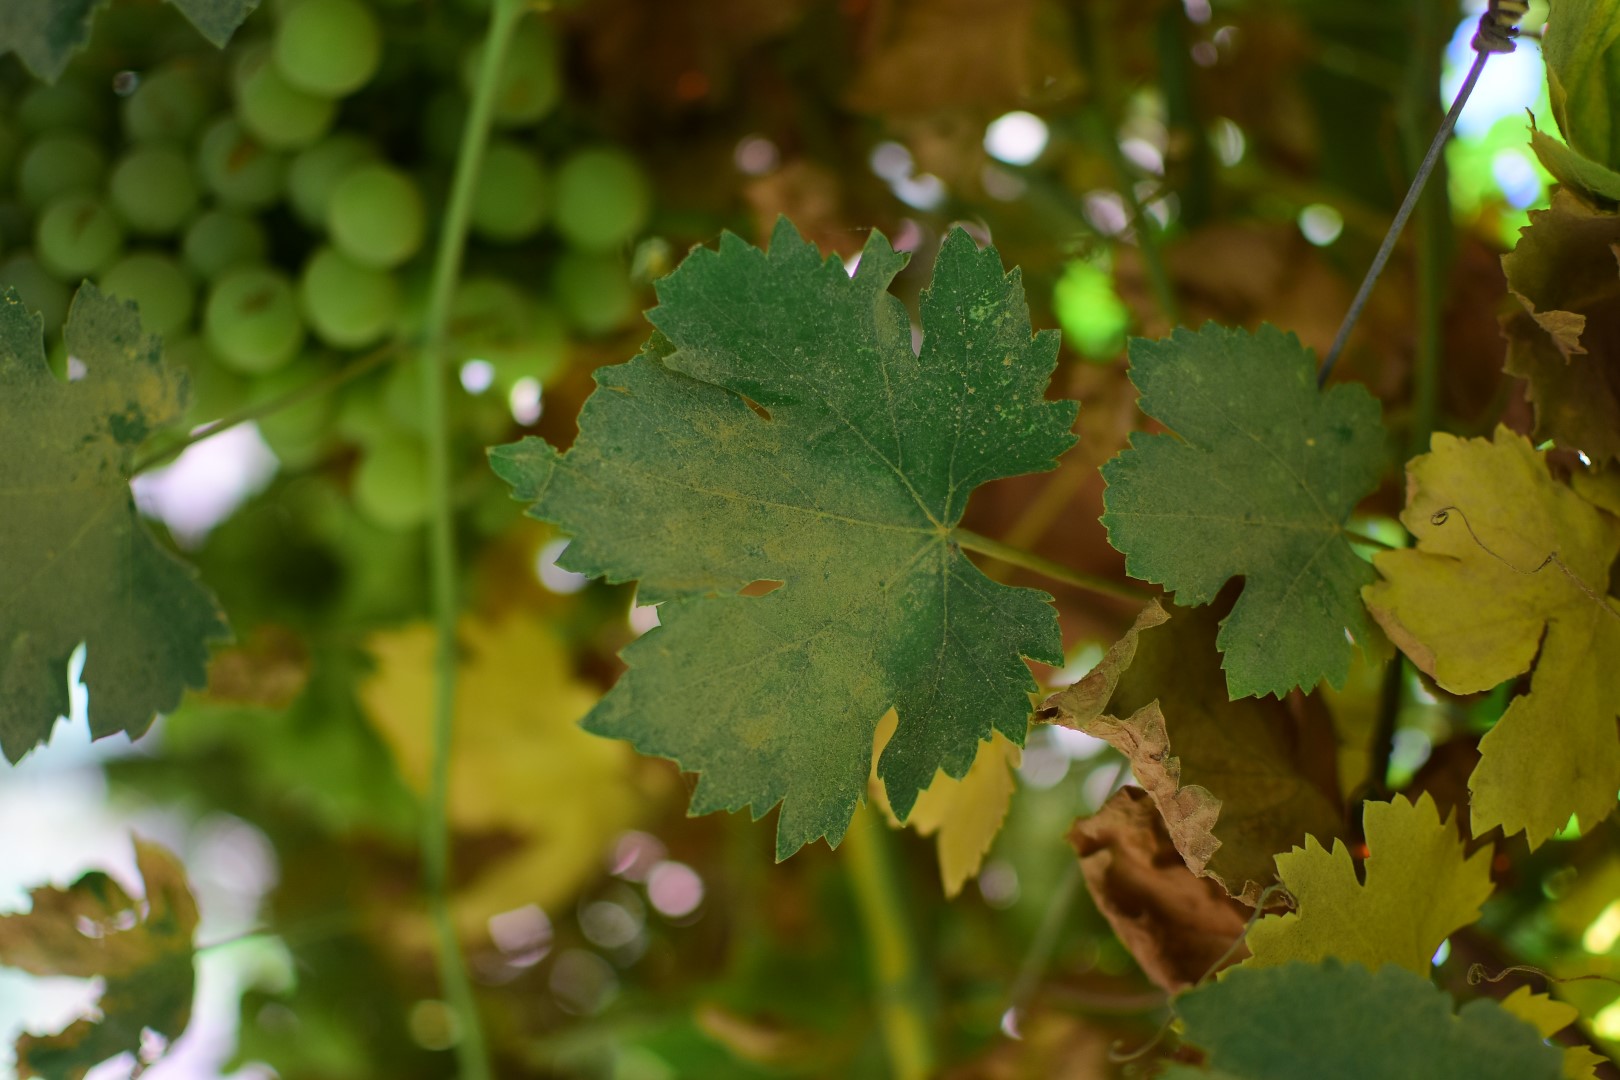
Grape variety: Halawani